Detroit Pistons

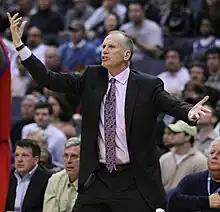
Doug Collins, one of five head coaches for the Pistons in an eight-year span.

Following the 1993–94 season, they were able to draft Grant Hill, a promising small forward, with the third overall pick. However, this period also saw the team make numerous questionable personnel decisions, such as the loss of free agent Allan Houston to the New York Knicks, the signing of free agent washouts Loy Vaught and Bison Dele; and head coaching changes from Ron Rothstein to Don Chaney to Doug Collins to Alvin Gentry to George Irvine in an eight-year span. Of these coaches, only Collins had any sort of success with the Pistons, winning 54 games in the 1996–97 season. The franchise even changed its team colors in 1996 from its traditional red and blue to teal, burgundy, gold and black in what proved to be a highly unpopular move with fans. The only color that did not change was white. This period has become known, often derisively, as the "teal era".